Istanbul Commerce University

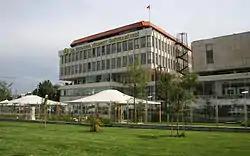
Eminönü Campus

Istanbul Ticaret University is a foundation university which was founded in 2001 by the Istanbul Chamber of Commerce Education and Social Services Foundation.